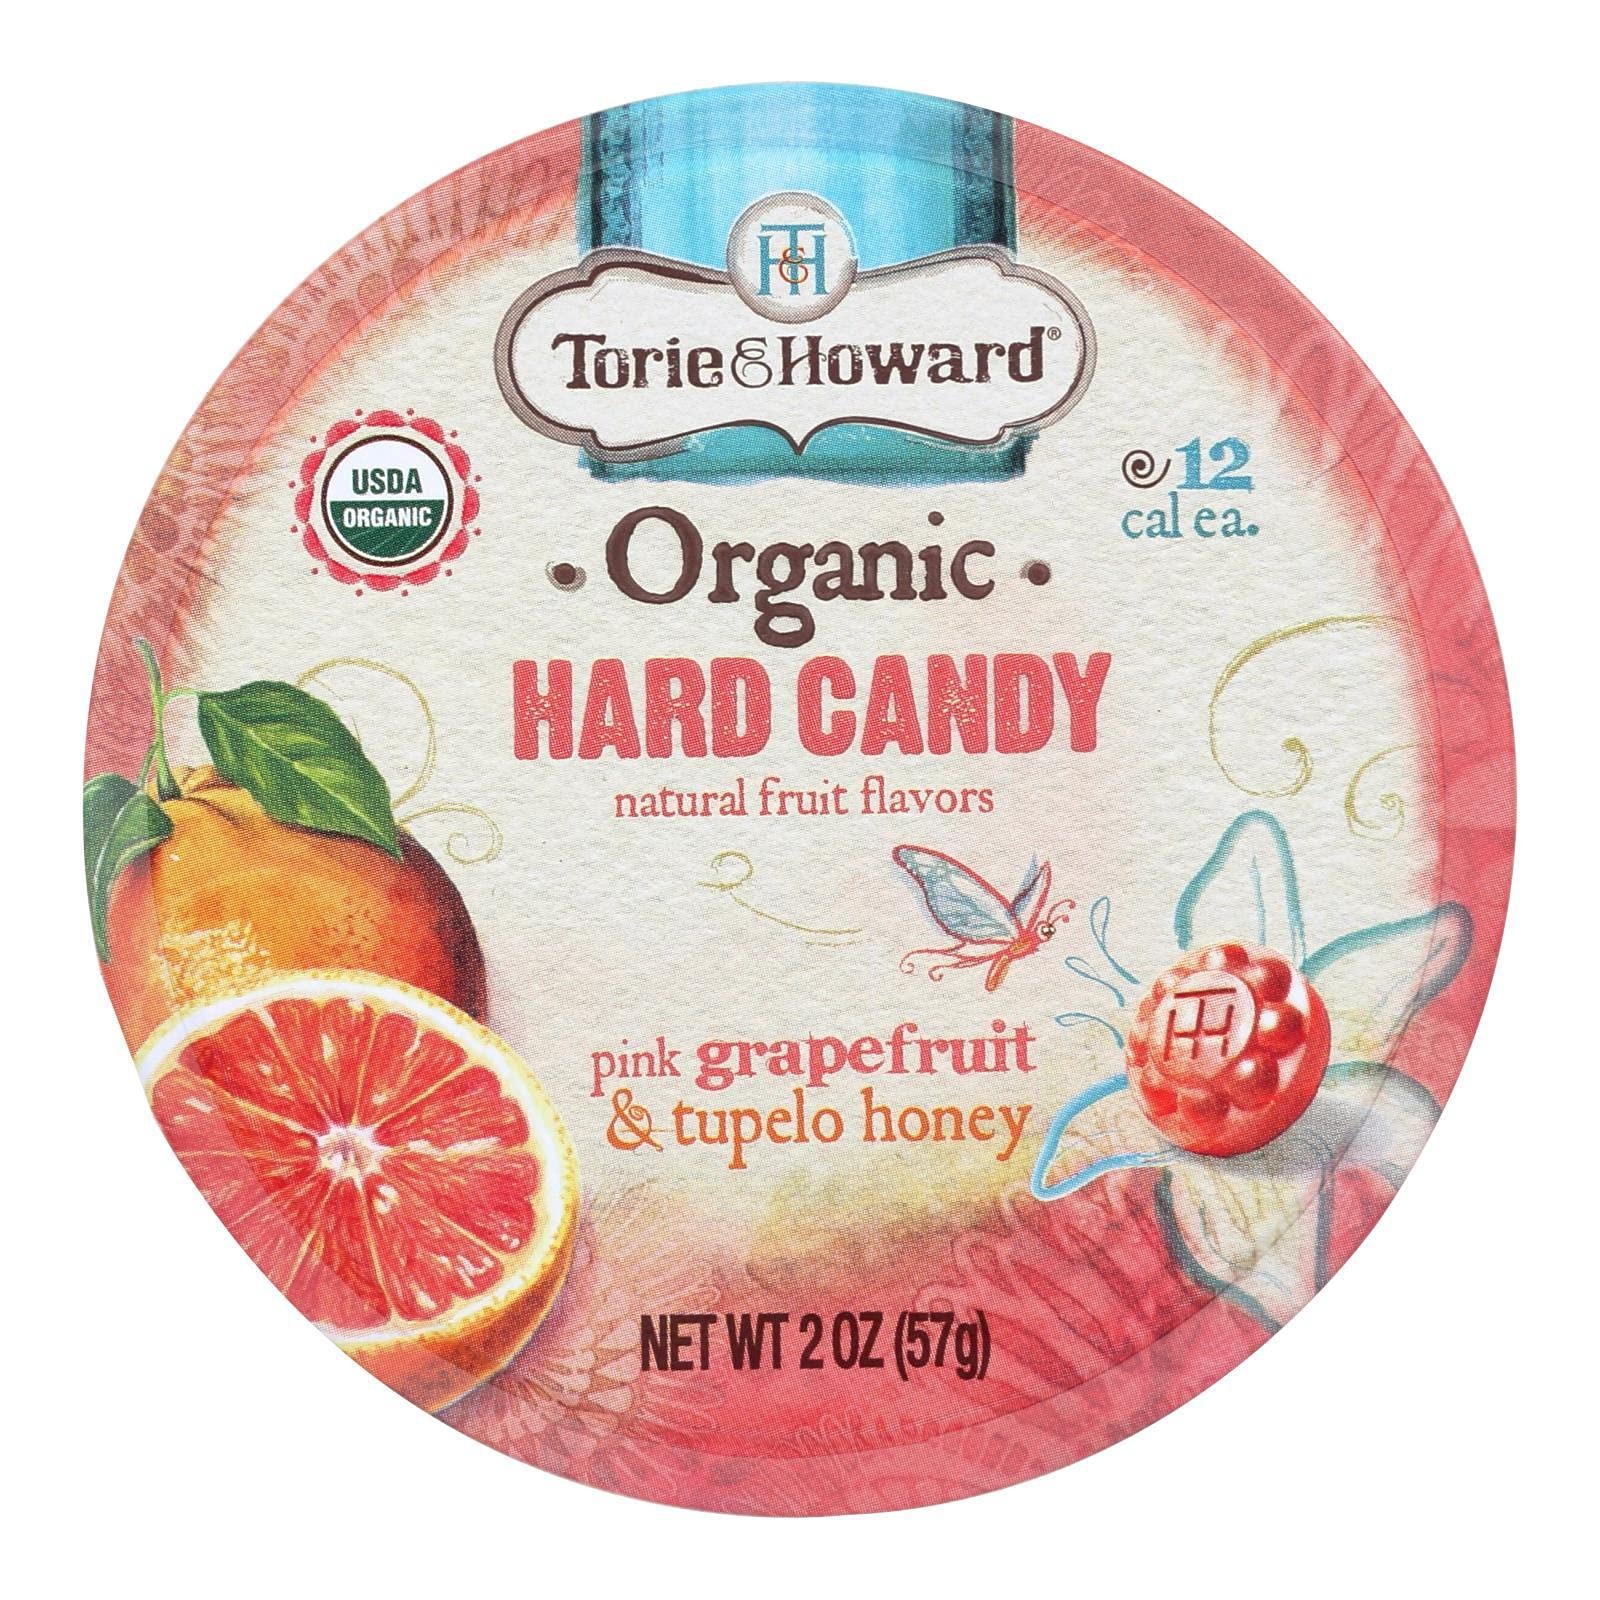
Item Name: Candy, 95% organic, Grapefruit & Honey , 2 oz (pack of 8 ) ( Value Bulk48
Value: 16.0
Unit: Fl Oz

Price: 3.99